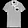
Label: T - shirt / top